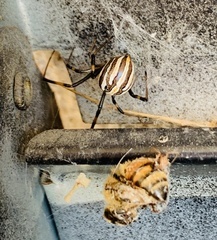
Species: Lactrodectus_hesperus